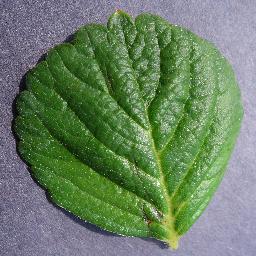
Label: Strawberry___healthy